Dreadnought (guitar type)

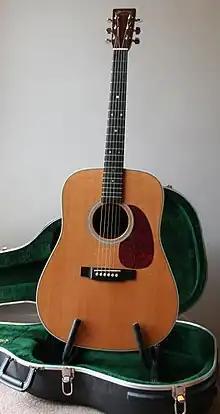

The dreadnought is a type of acoustic guitar developed by American guitar manufacturer C.F. Martin & Company. The style, since copied by other guitar manufacturers, has become one of the most common for acoustic guitars. In its most frequently encountered shape it is characterized by square shoulders, a relatively flat tail end, a wide waist with a large radius curve, and a 14-fret neck (i.e., 14 frets clear of the body) although when first introduced, the body was longer, with round shoulders, and only 12 frets clear of the body. At the time of its creation in 1916 the word "dreadnought" referred to a large, all big-gun, modern battleship of the type pioneered by in 1906. A body much larger than most other guitars provided the dreadnought with a bolder, perhaps richer, and often louder tone.